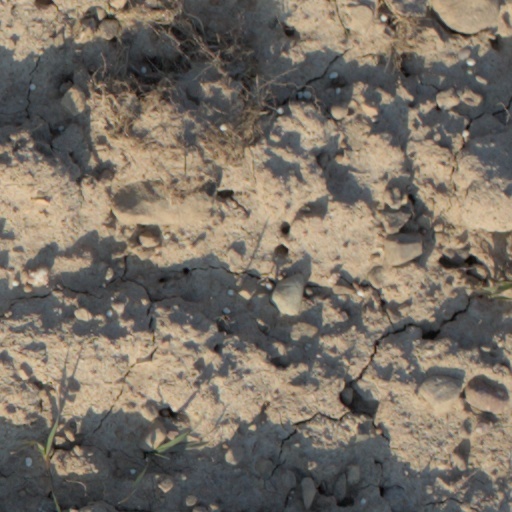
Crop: wheat